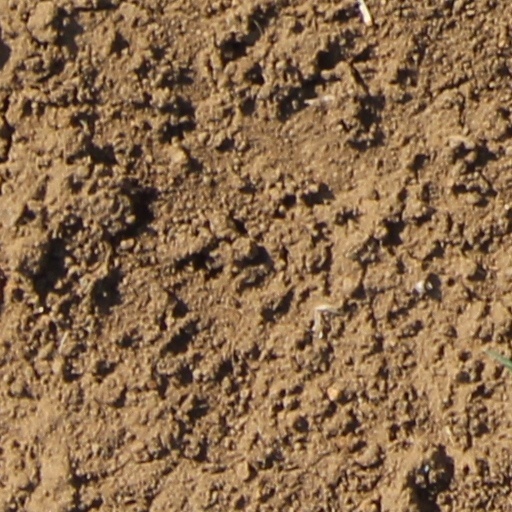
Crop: wheat